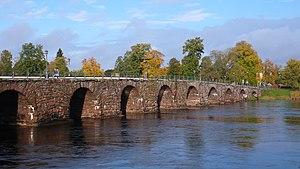
Karlstad est une ville située dans l'ouest de la Suède, sur la rive nord du grand lac Vänern, sur le delta du fleuve Klarälven. Elle possède une position relativement centrale dans le pays, approximativement à égale distance de Stockholm, Göteborg et Oslo. Elle est le chef-lieu de la commune de Karlstad et du comté de Värmland. Avec 61 685 habitants, c'est la 17ᵉ plus grande ville de Suède.